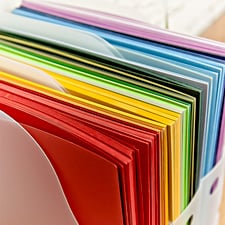
Label: paper